Darren Ambrose

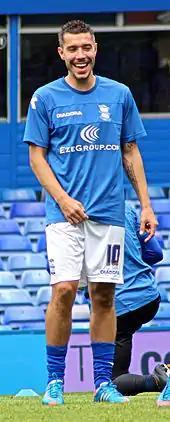
Ambrose warming up for Birmingham City in 2012

Darren Paul Francis Ambrose (born 29 February 1984) is an English retired professional footballer who played as a midfielder.